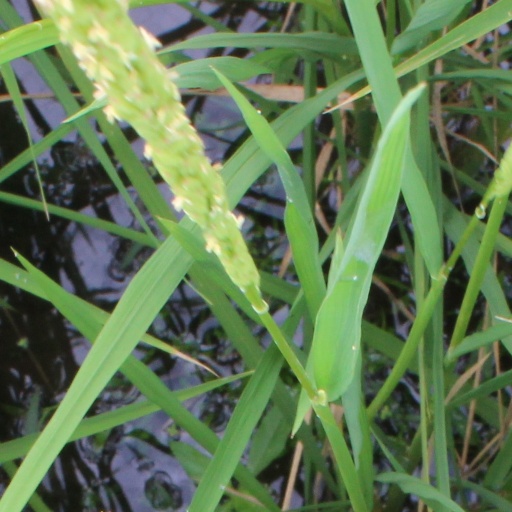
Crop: rice